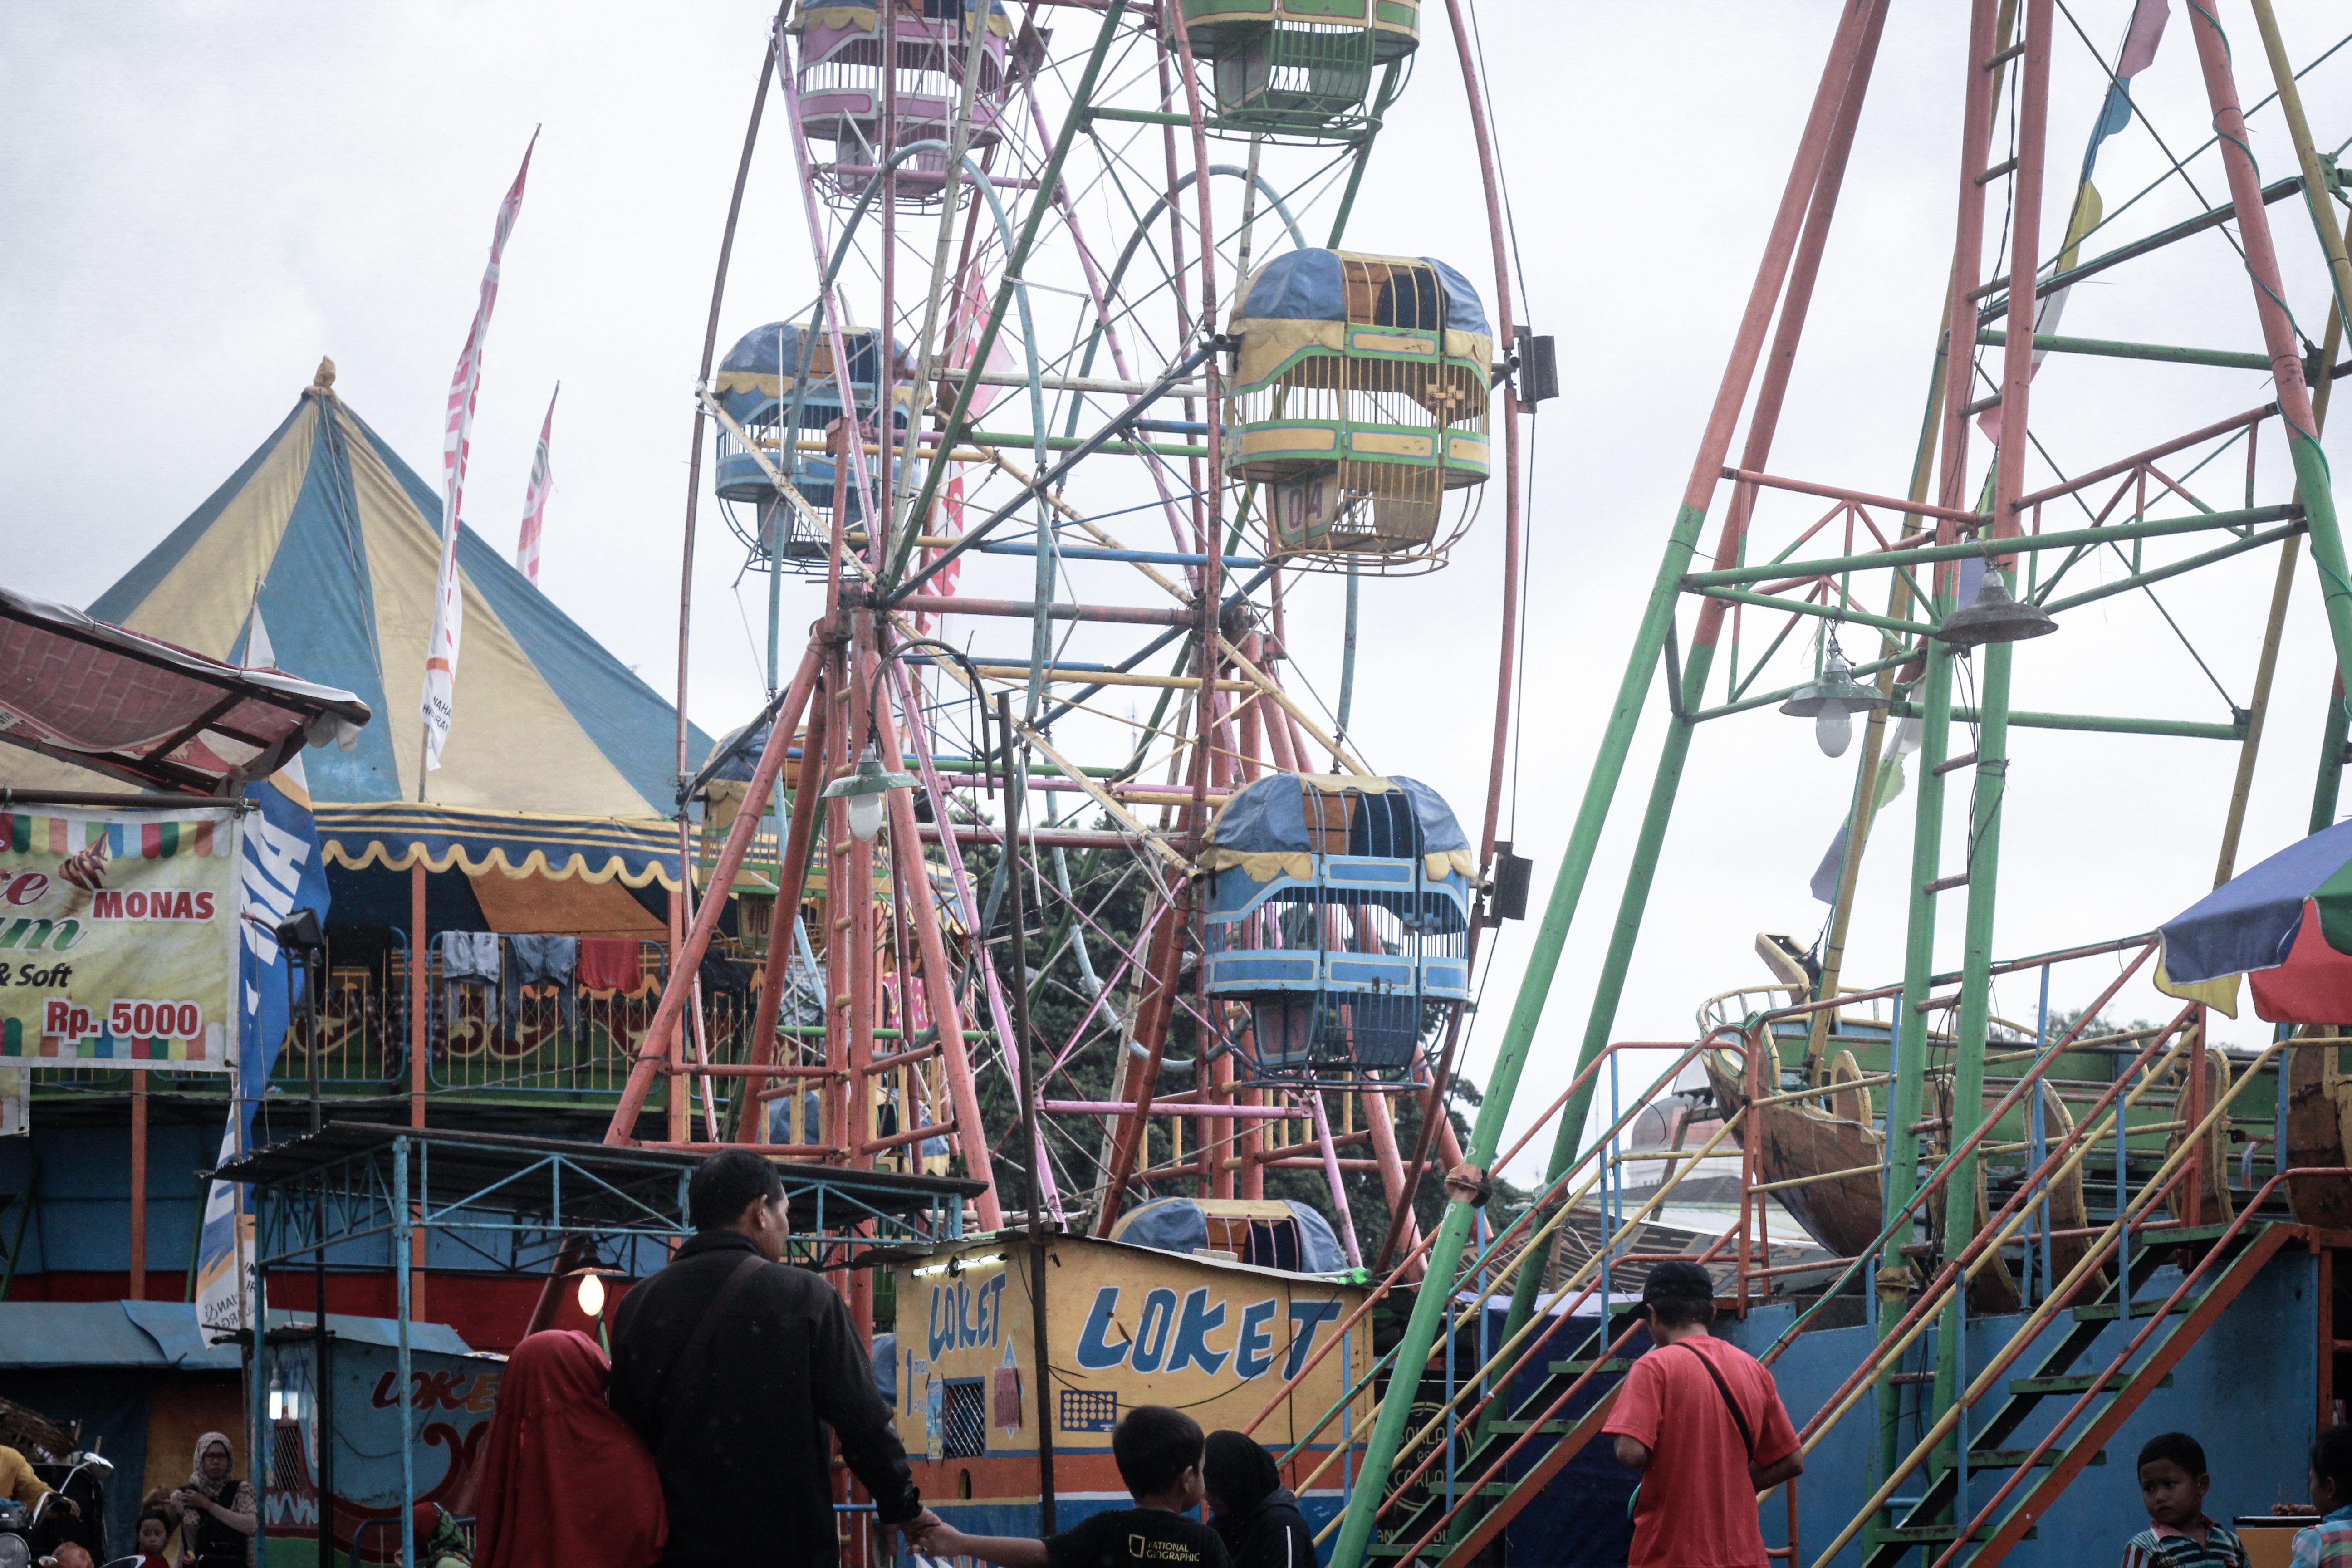
vehicle, amusement park, mast, park, port, tourist attraction, fair, amusement ride, outdoor recreation